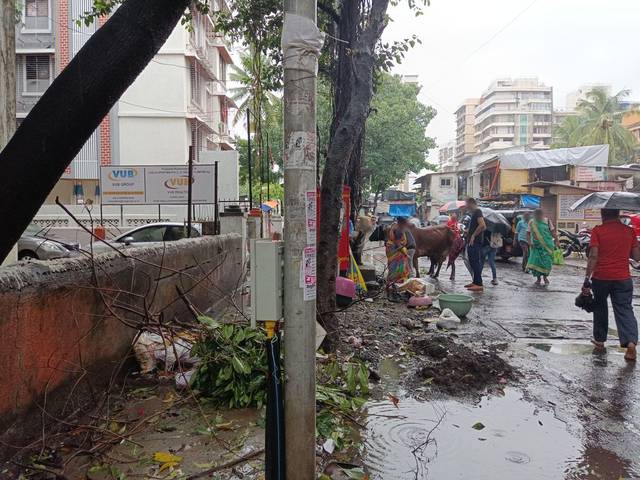
Region: India
Coordinates: 19.082, 72.843